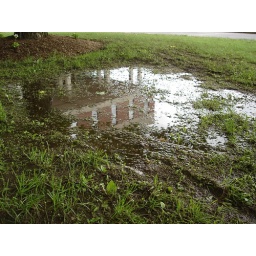
Hampshire College library reflected in a standing pool of water.